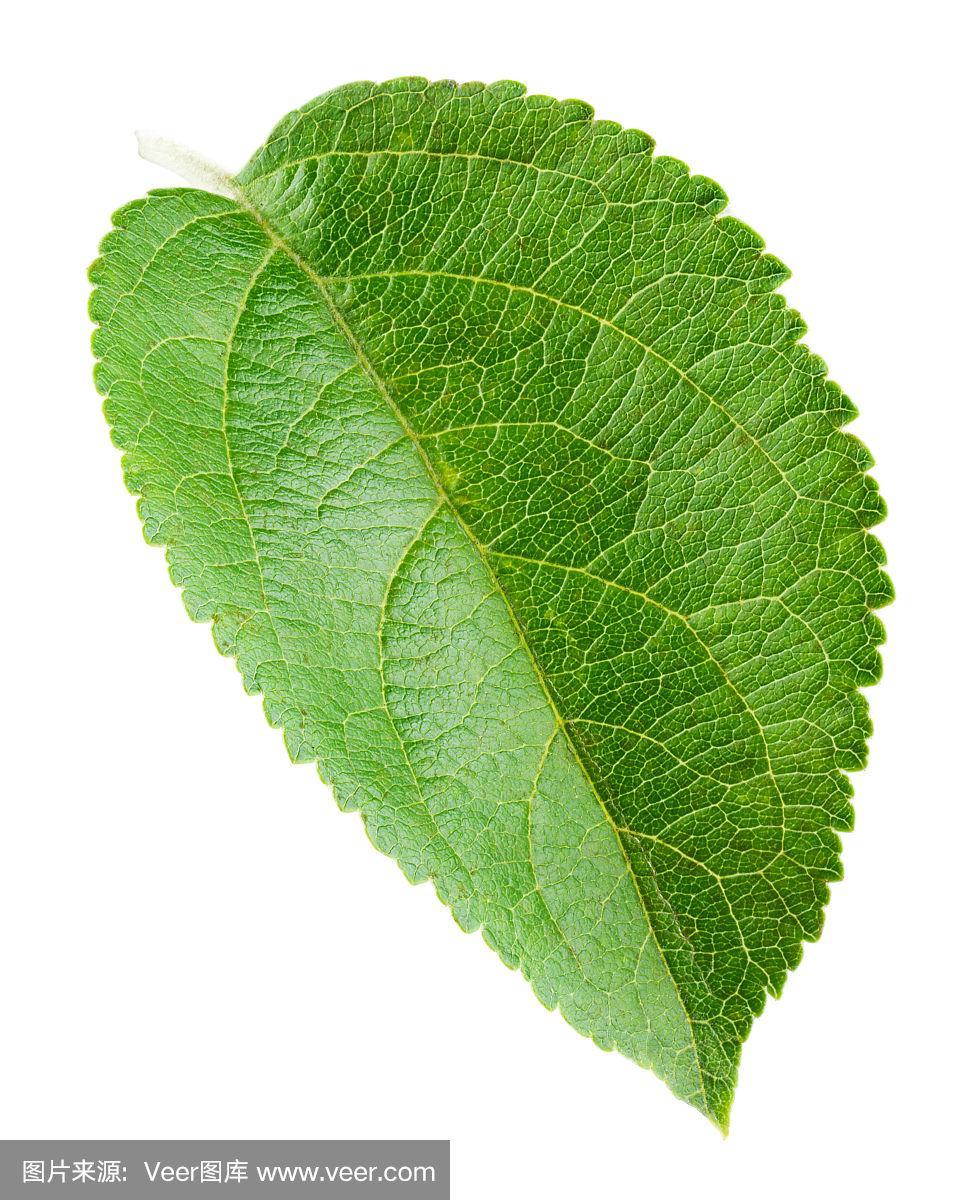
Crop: apple
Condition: healthy